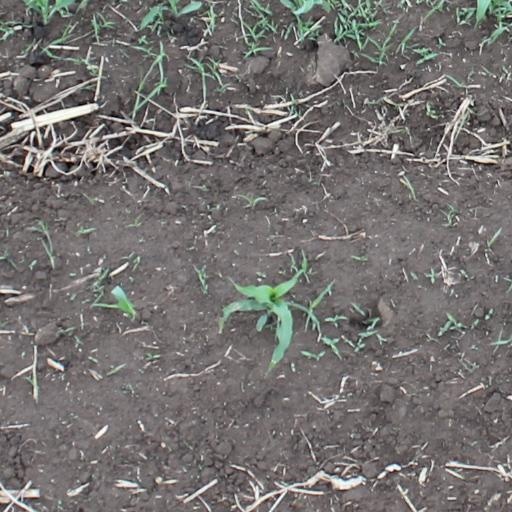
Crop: maize; corn